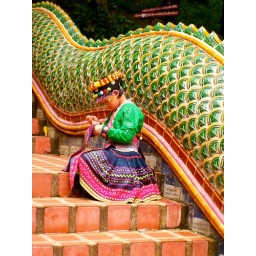
i love the colours of this girls clothes and the dragon steps. Temple near to Chiang mai.